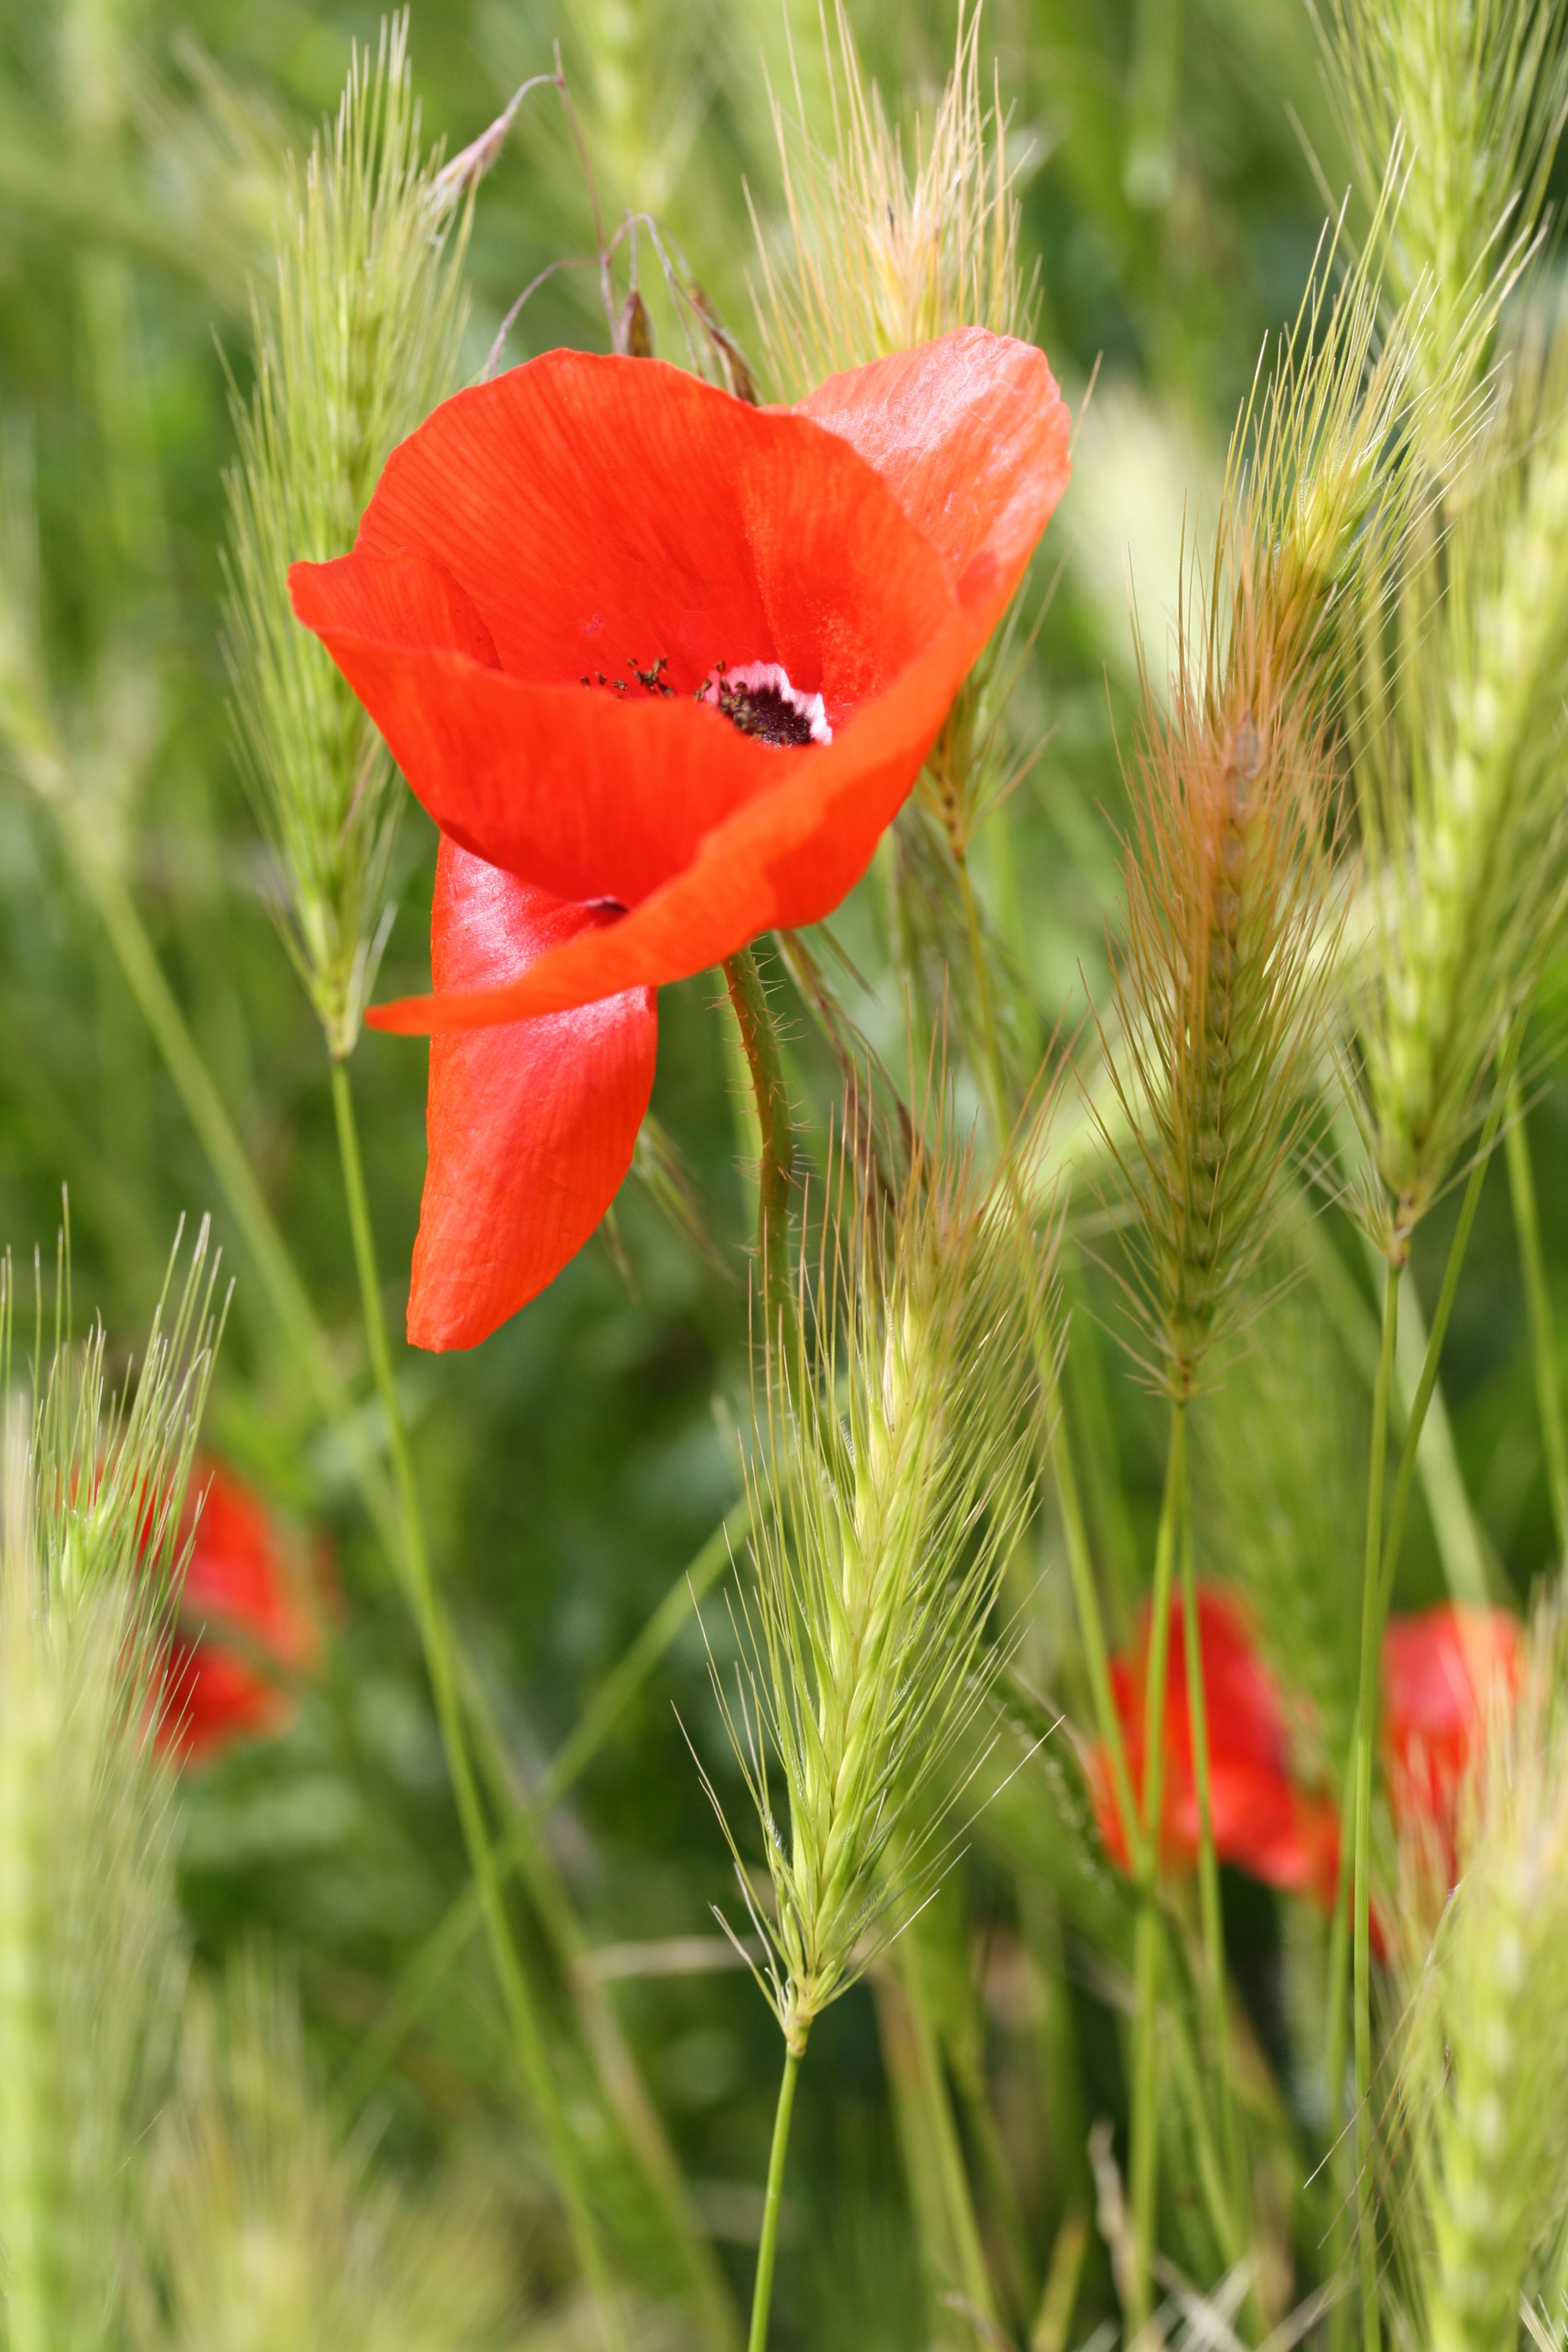
grass, plant, field, meadow, prairie, flower, red, botany, flora, wildflower, wildflowers, germany, poppy, coquelicot, brandenburg, macro photography, flowering plant, mohngewaechs, corn flower, annual plant, grass family, plant stem, land plant